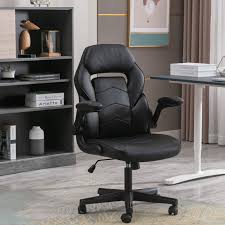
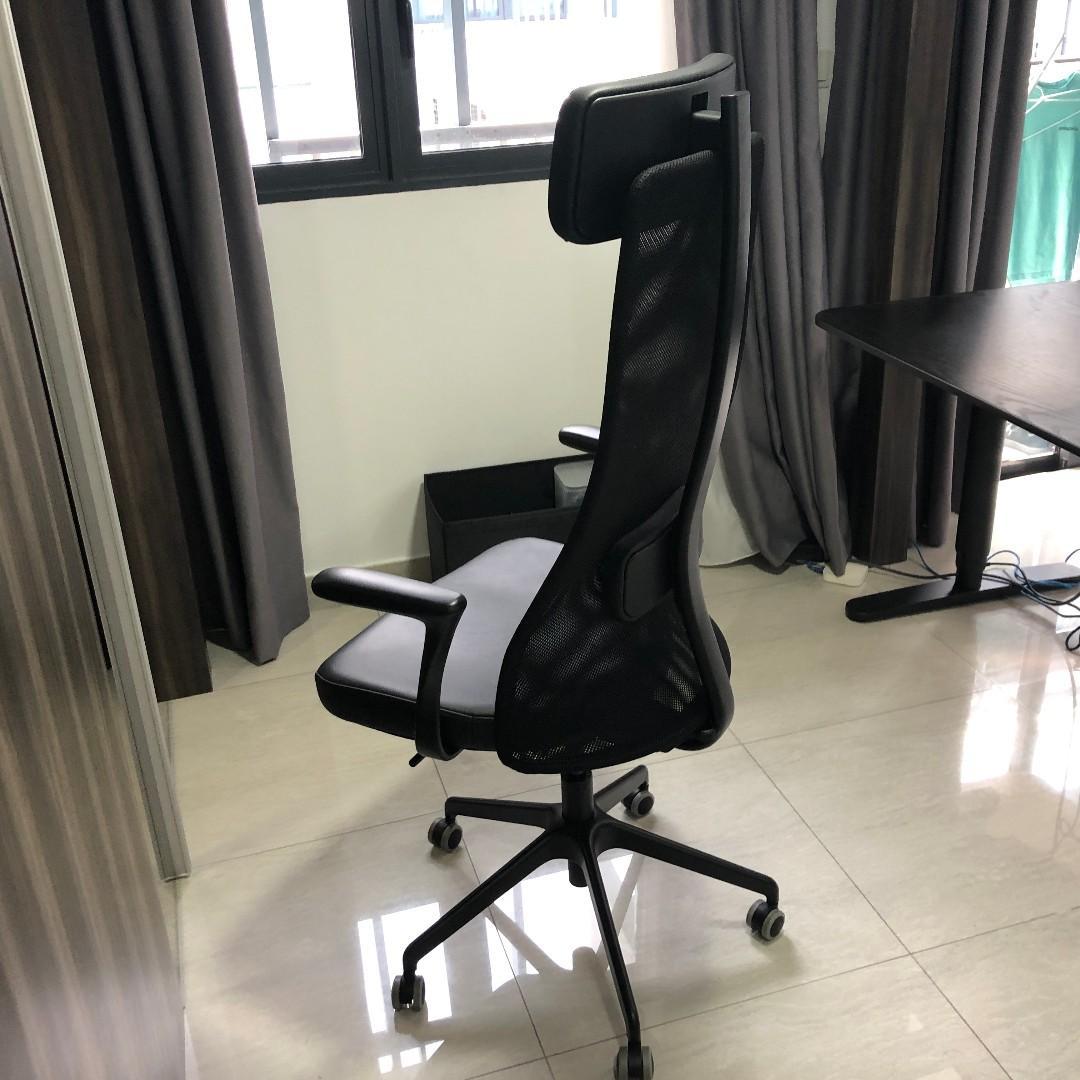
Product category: items_chair
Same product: no